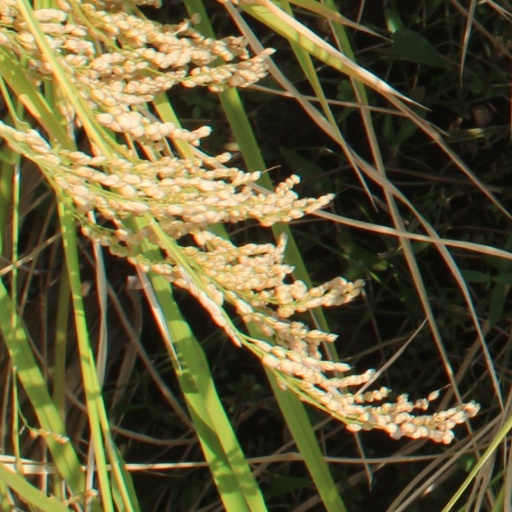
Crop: rice